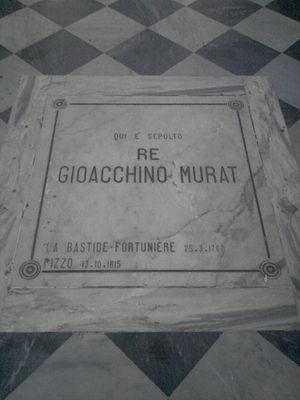
Joachim Murat [ joaʃɛ̃ myʁa], né le 25 mars 1767 à Labastide-Fortunière et mort le 13 octobre 1815 à Pizzo, est un militaire français, haut dignitaire du Premier Empire. Fait maréchal d'Empire et prince français par Napoléon Iᵉʳ, il est également grand amiral de l'Empire, grand-duc de Berg et de Clèves, puis roi de Naples à partir de 1808 sous le nom de Joachim Iᵉʳ.